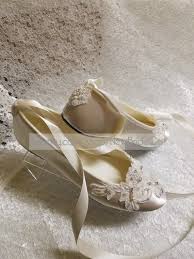
Label: Ballet Flat